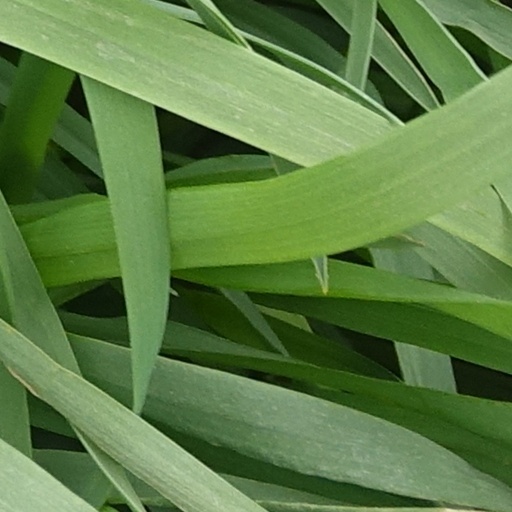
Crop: wheat